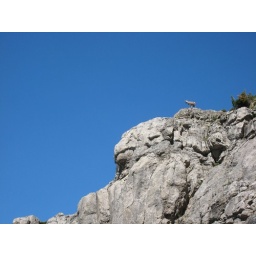
A wild mountain goat appeared atop a rock wall over us while trecking Highline Trail, relishing his/her view.